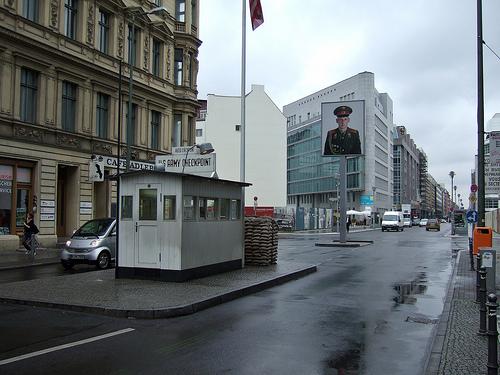
Weather: rain or strom